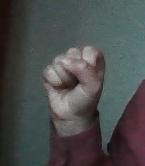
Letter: saad